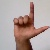
The image shows a hand gesture representing the letter 'L' in Indian Sign Language.